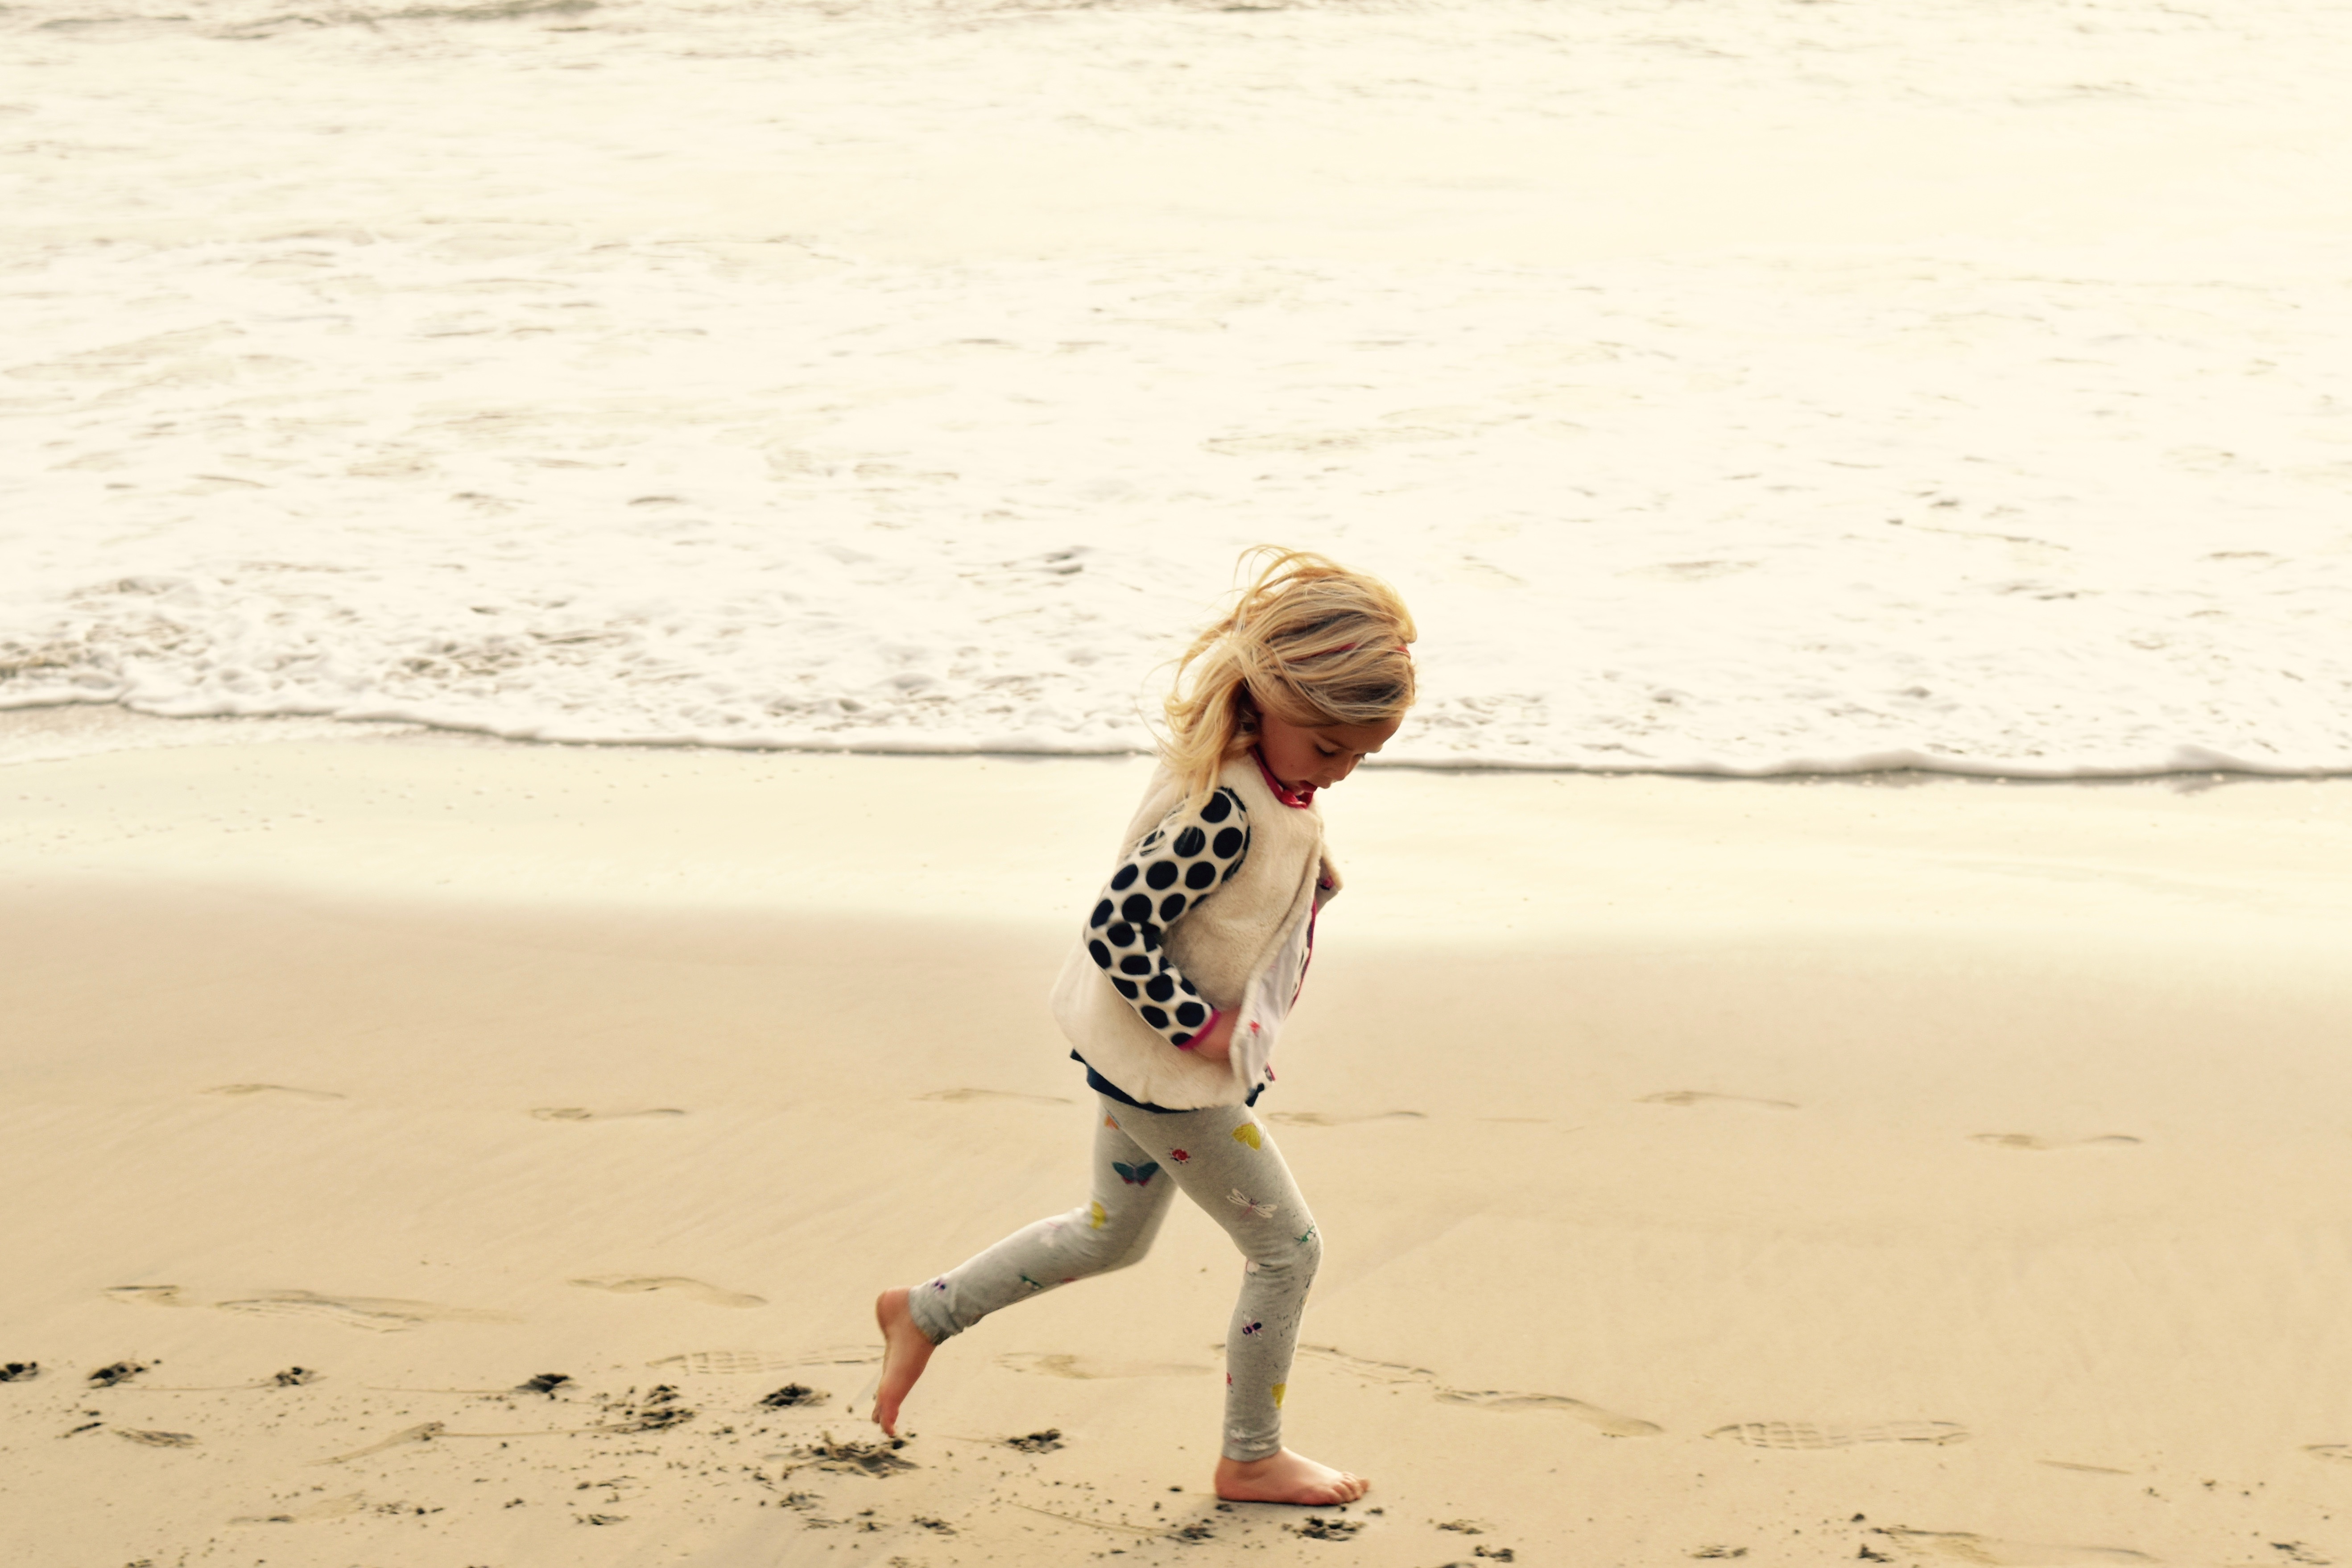
beach, sea, sand, shore, child, material, body of water